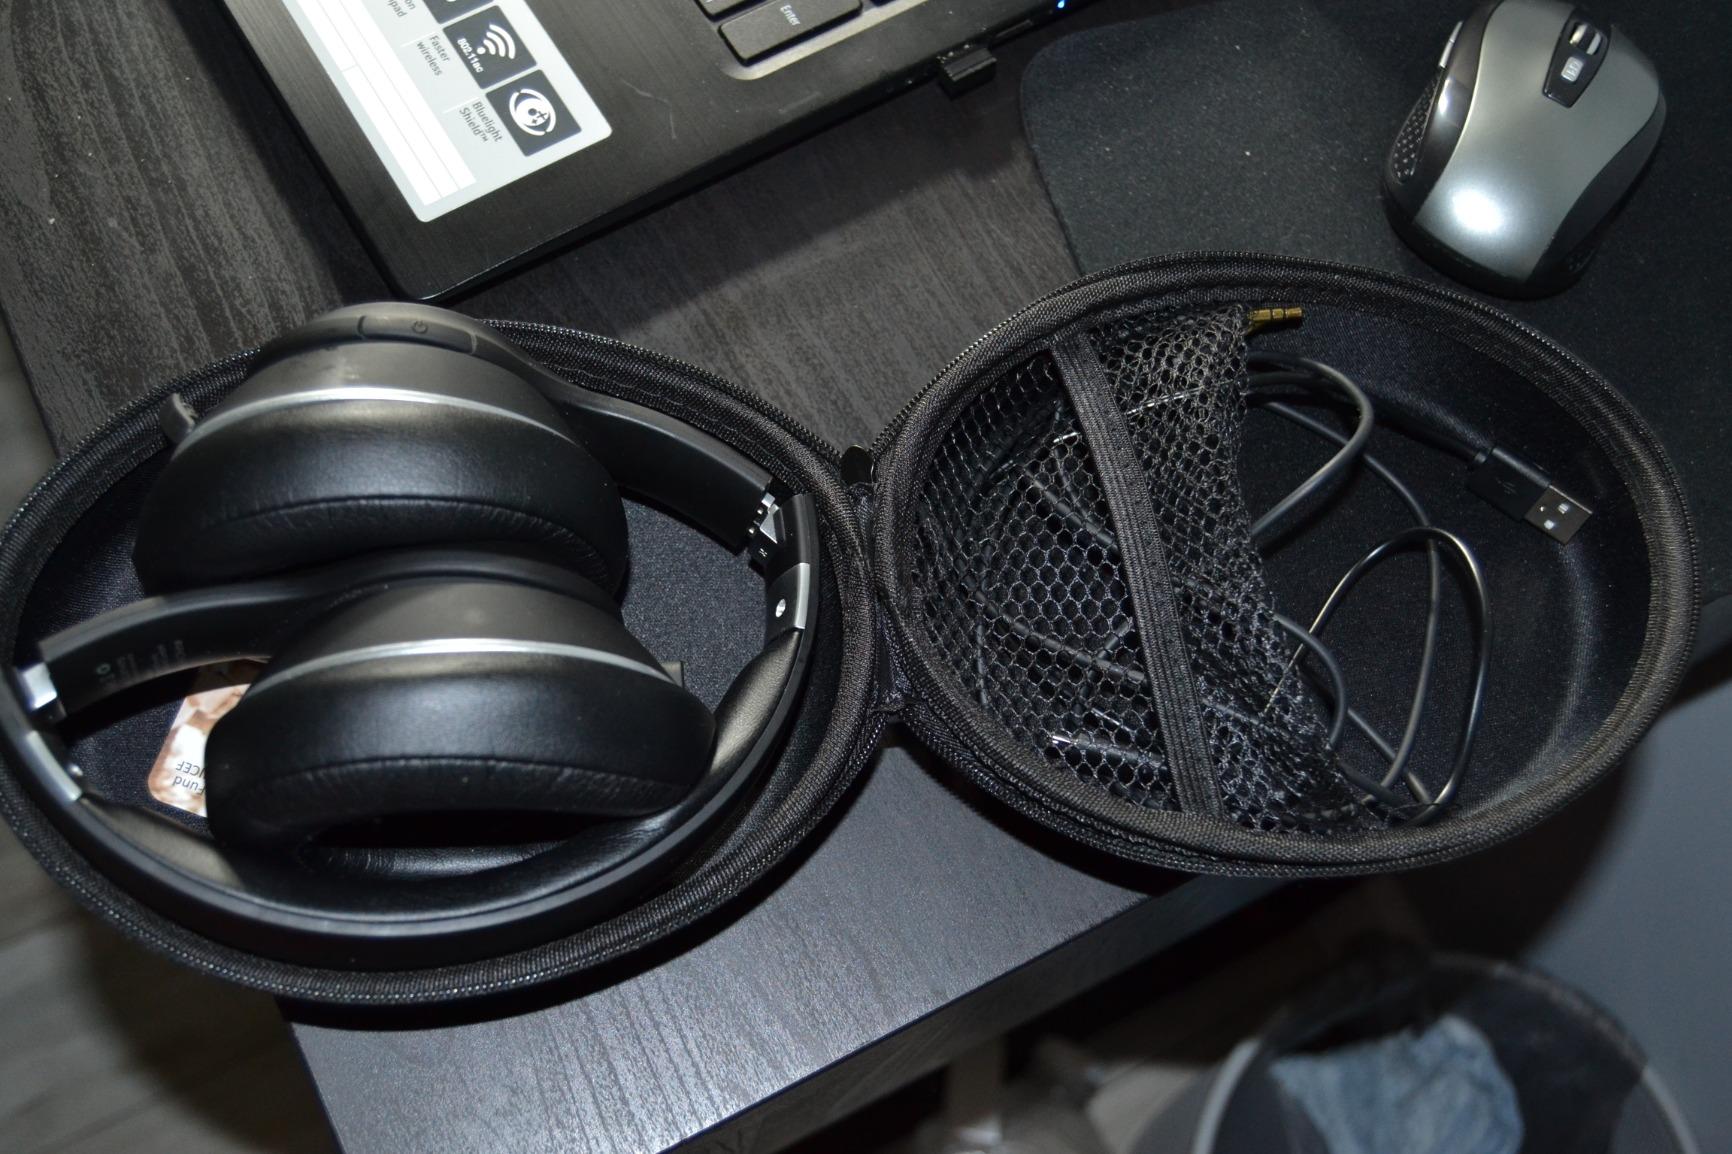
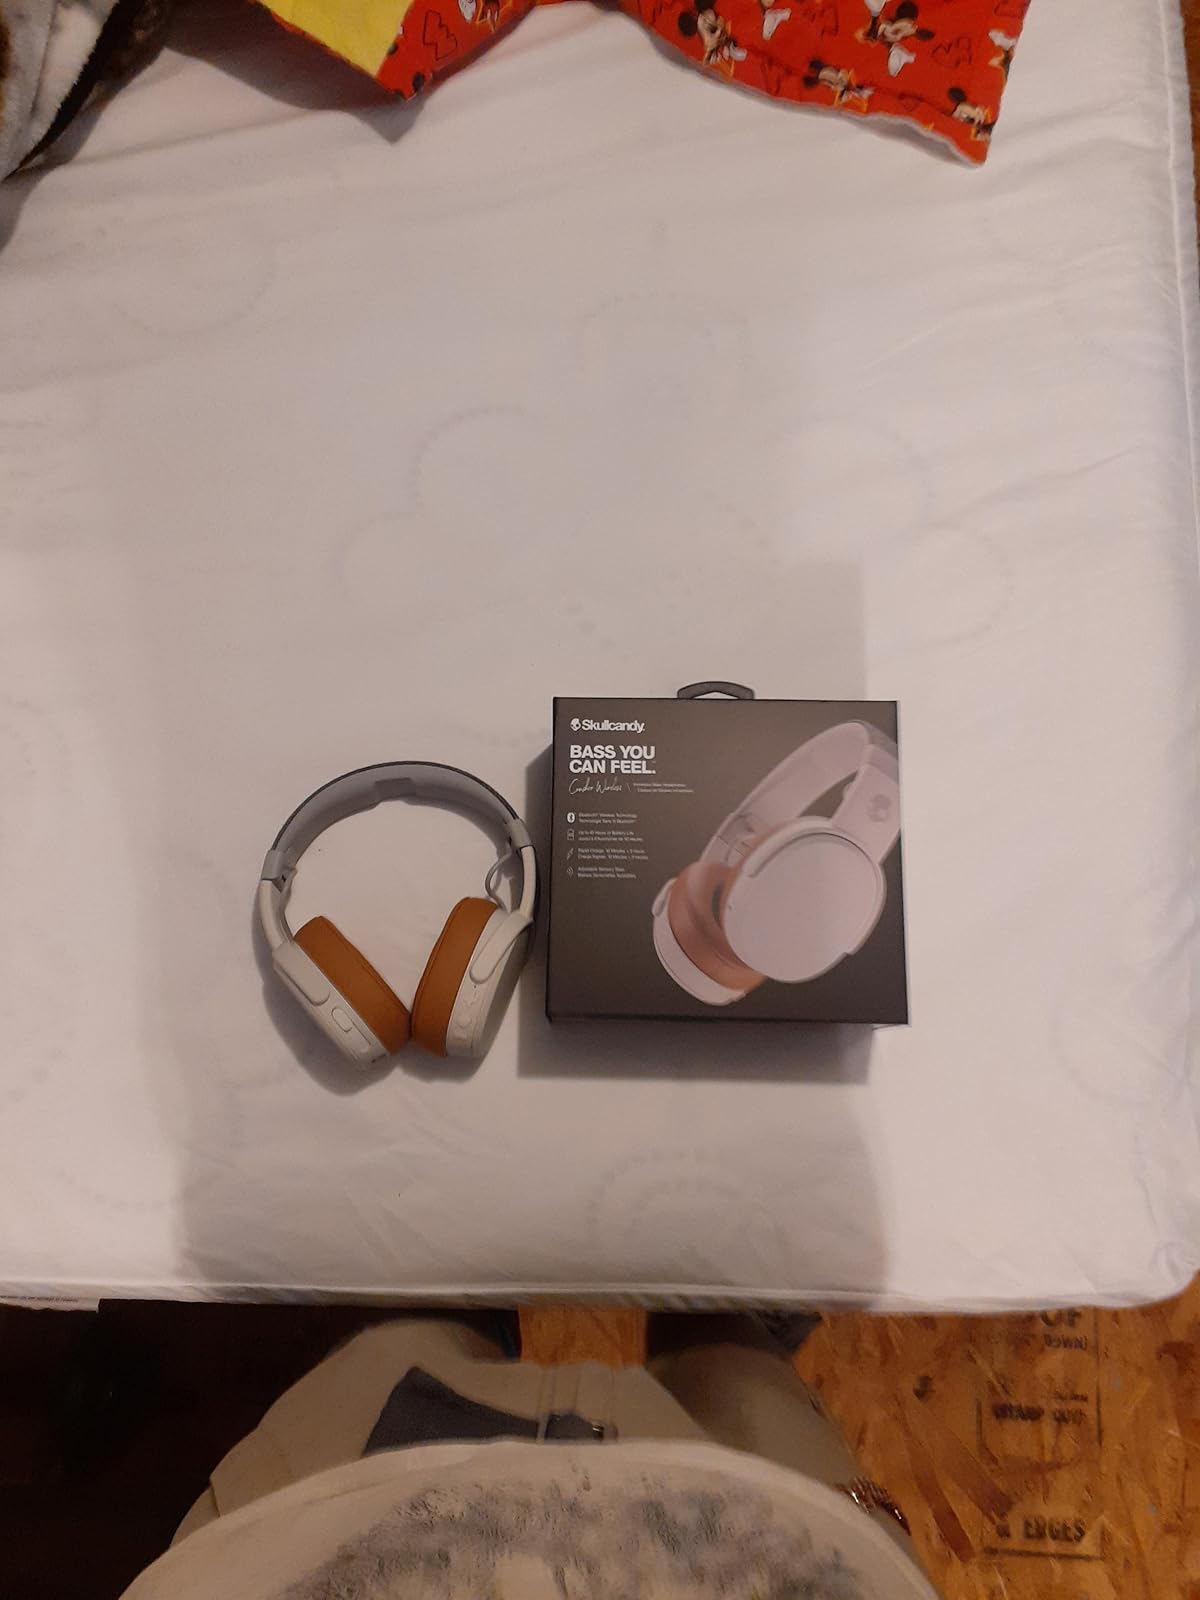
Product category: headphones
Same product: no